Isidingo

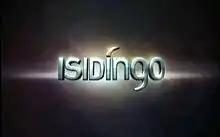
Isidingo logo since 2011

Isidingo was a South African soap opera with dialogue primarily in English and isiXhosa. The series premiered on SABC 3 in July 1998 and was broadcast on weekday evenings at 19:00. Until 2001, it was titled Isidingo: The Need.